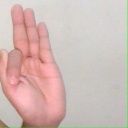
अक्षर: फ